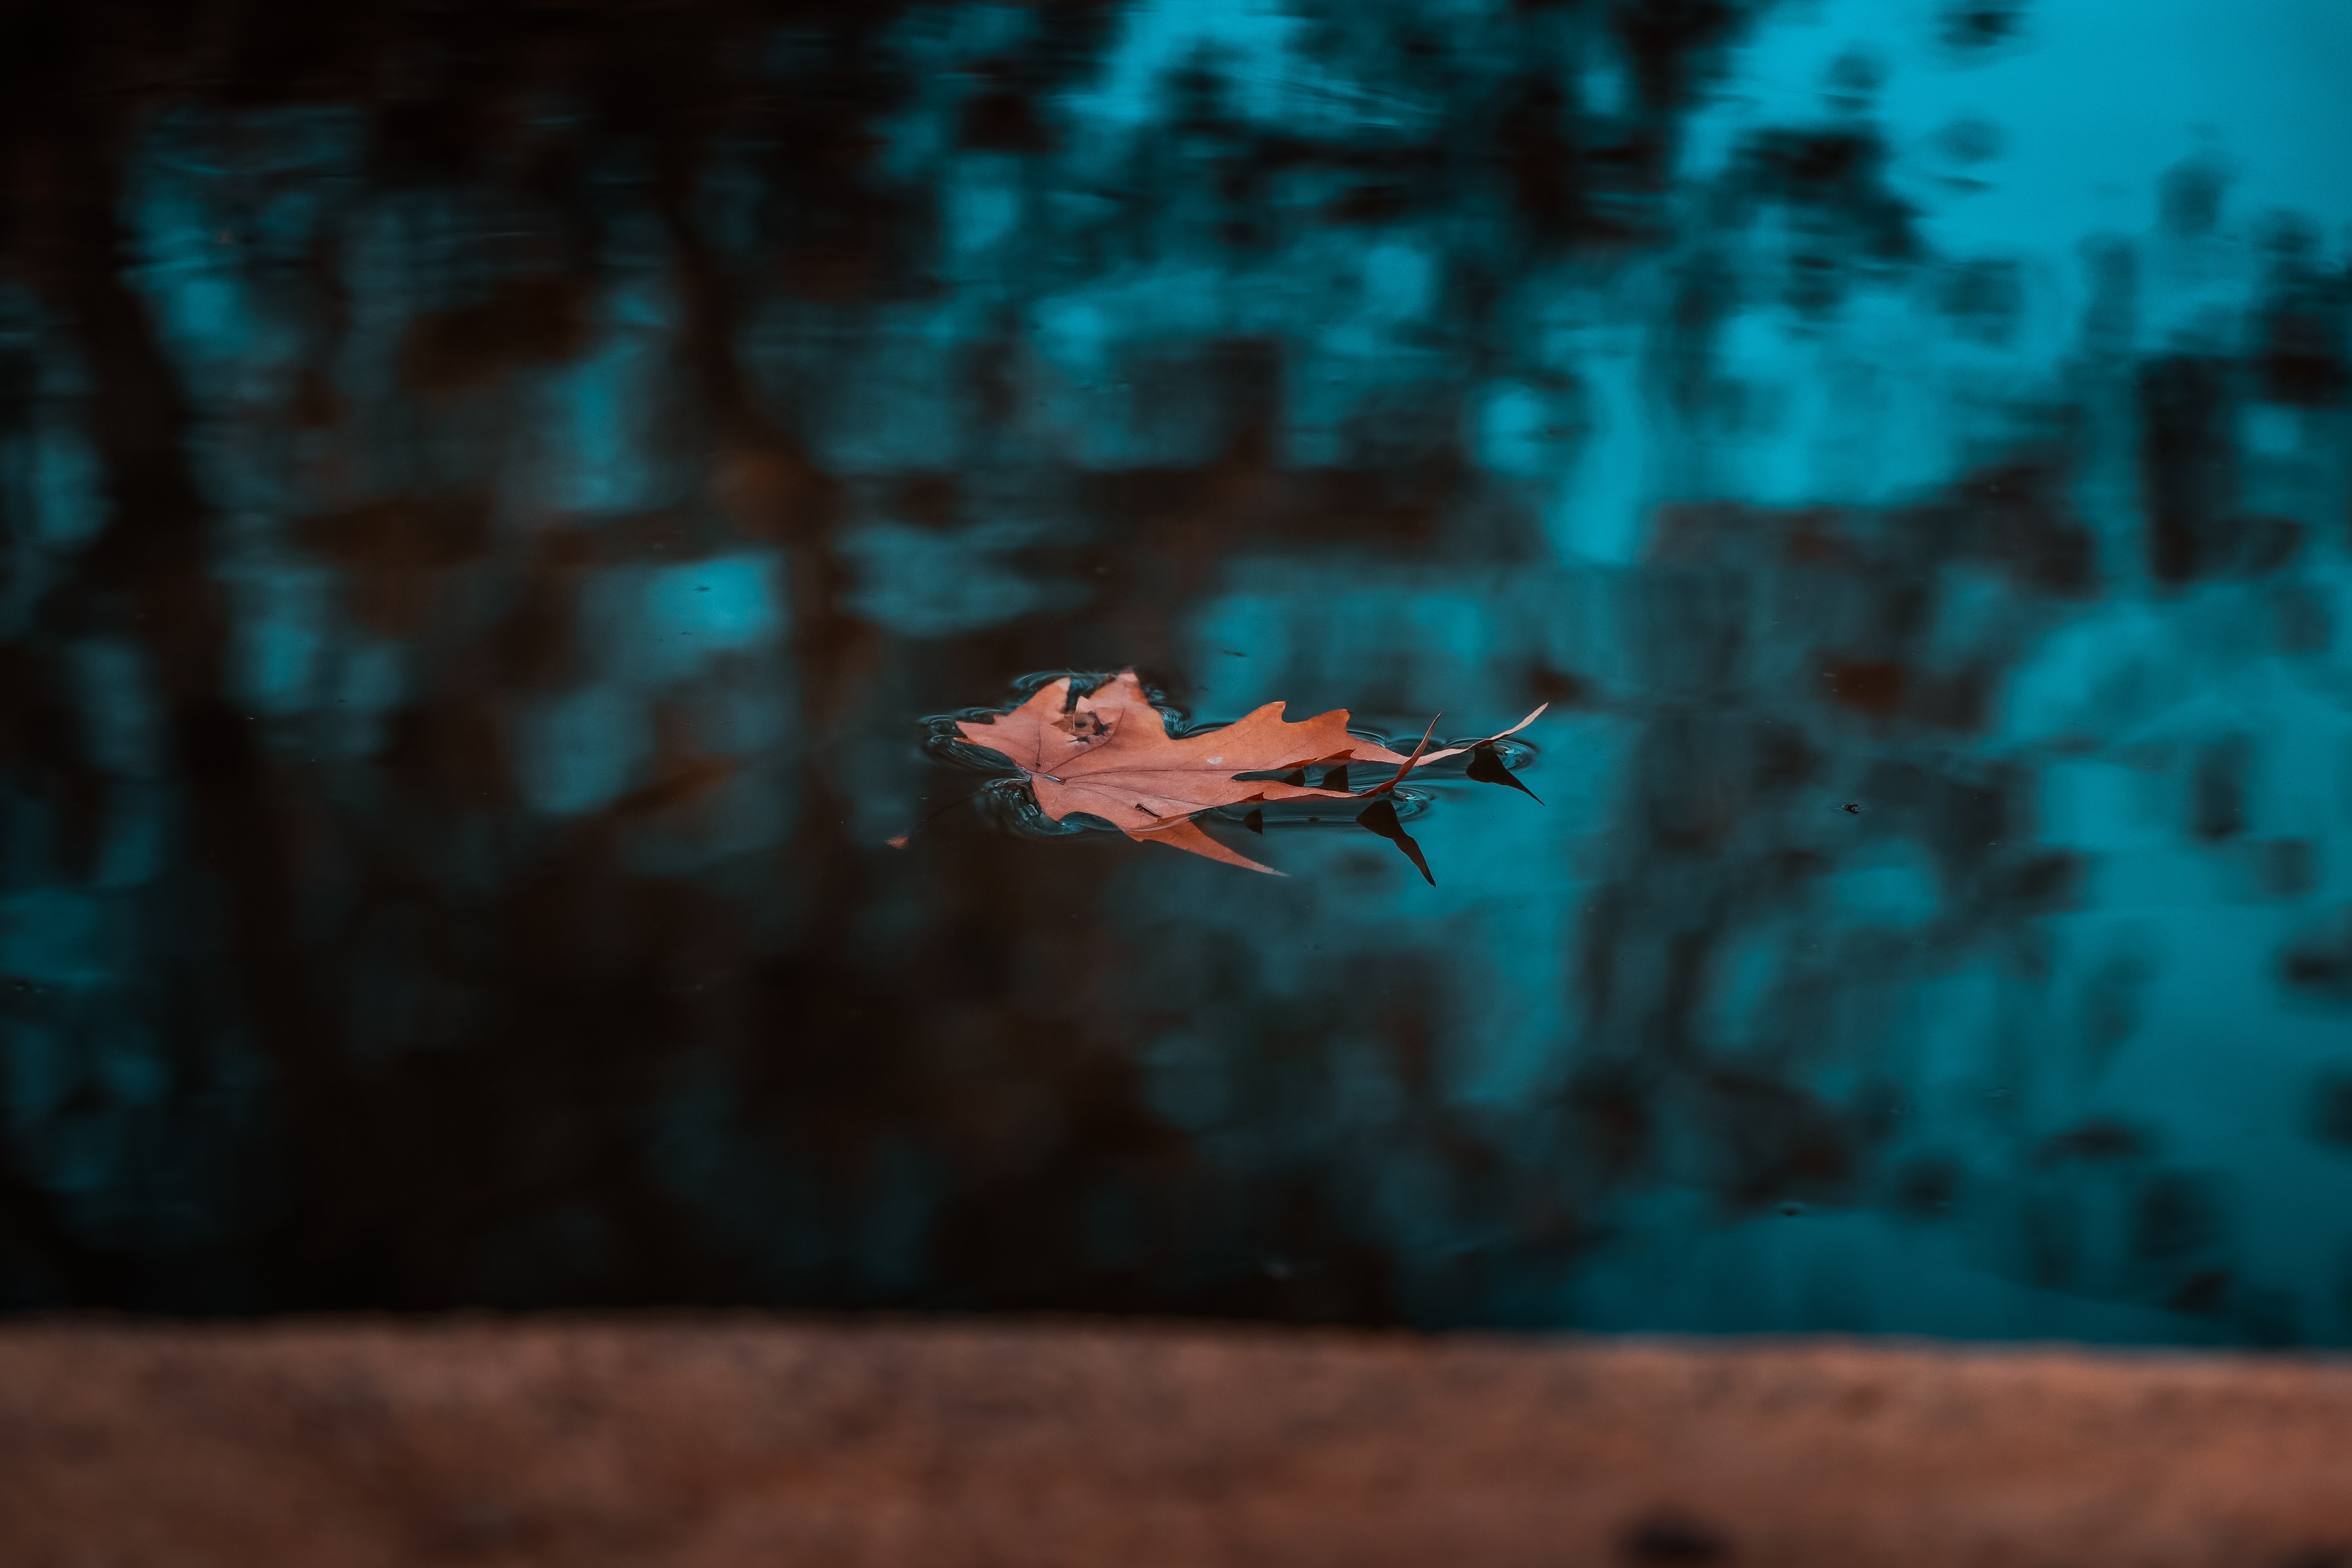
blue, green, turquoise, sky, water, leaf, organism, tree, adaptation, plant, art, space, vehicle